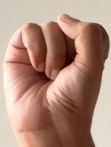
ASL sign: S